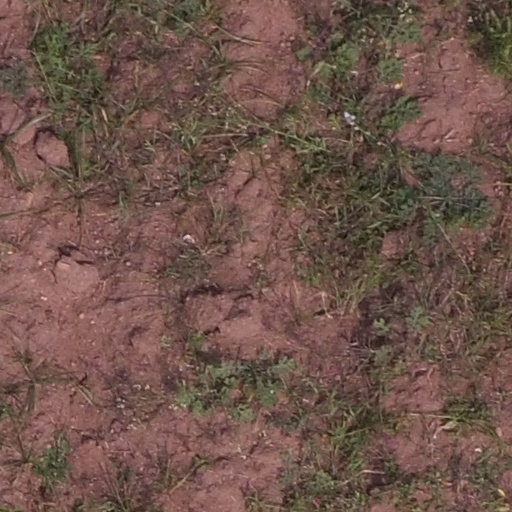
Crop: maize; corn